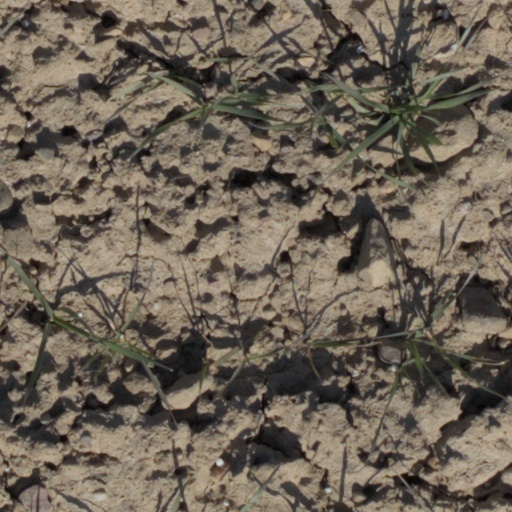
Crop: wheat